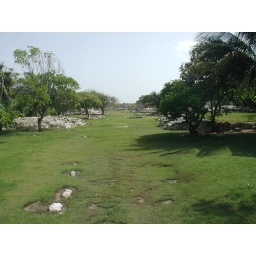
note the strange rocks embedded in the very level field between the ruins here.